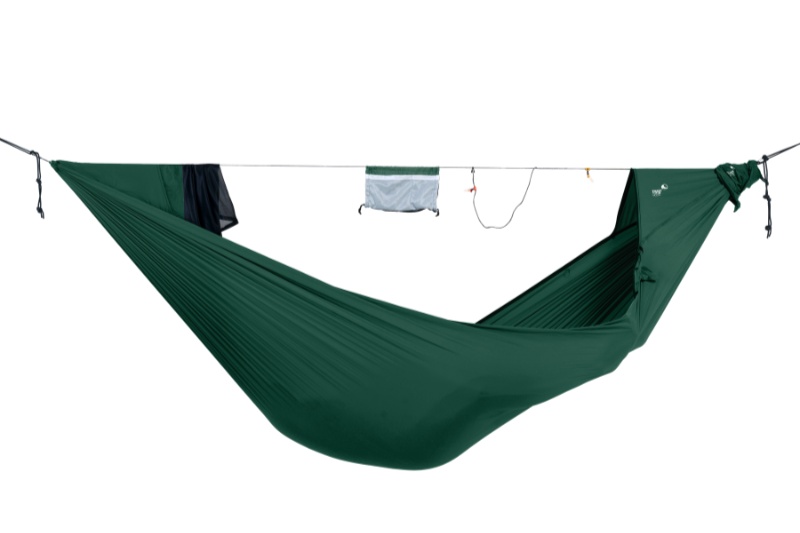
PRO HAMMOCK unique - Lightest Pro
Gear Up with the Lightest Pro Hammock: The Ultimate Adventure Companion Gear up for the ultimate outdoor adventure with the Lightest Pro Hammock. Designed for the serious adventurer, this hammock is the perfect blend of lightweight design, maximum comfort, and unrivaled functionality. Get ready to elevate your outdoor experience like never before.
Brand: Customize
Category: Sporting Goods > Outdoor Recreation > Camping & Hiking > Camping Hammocks